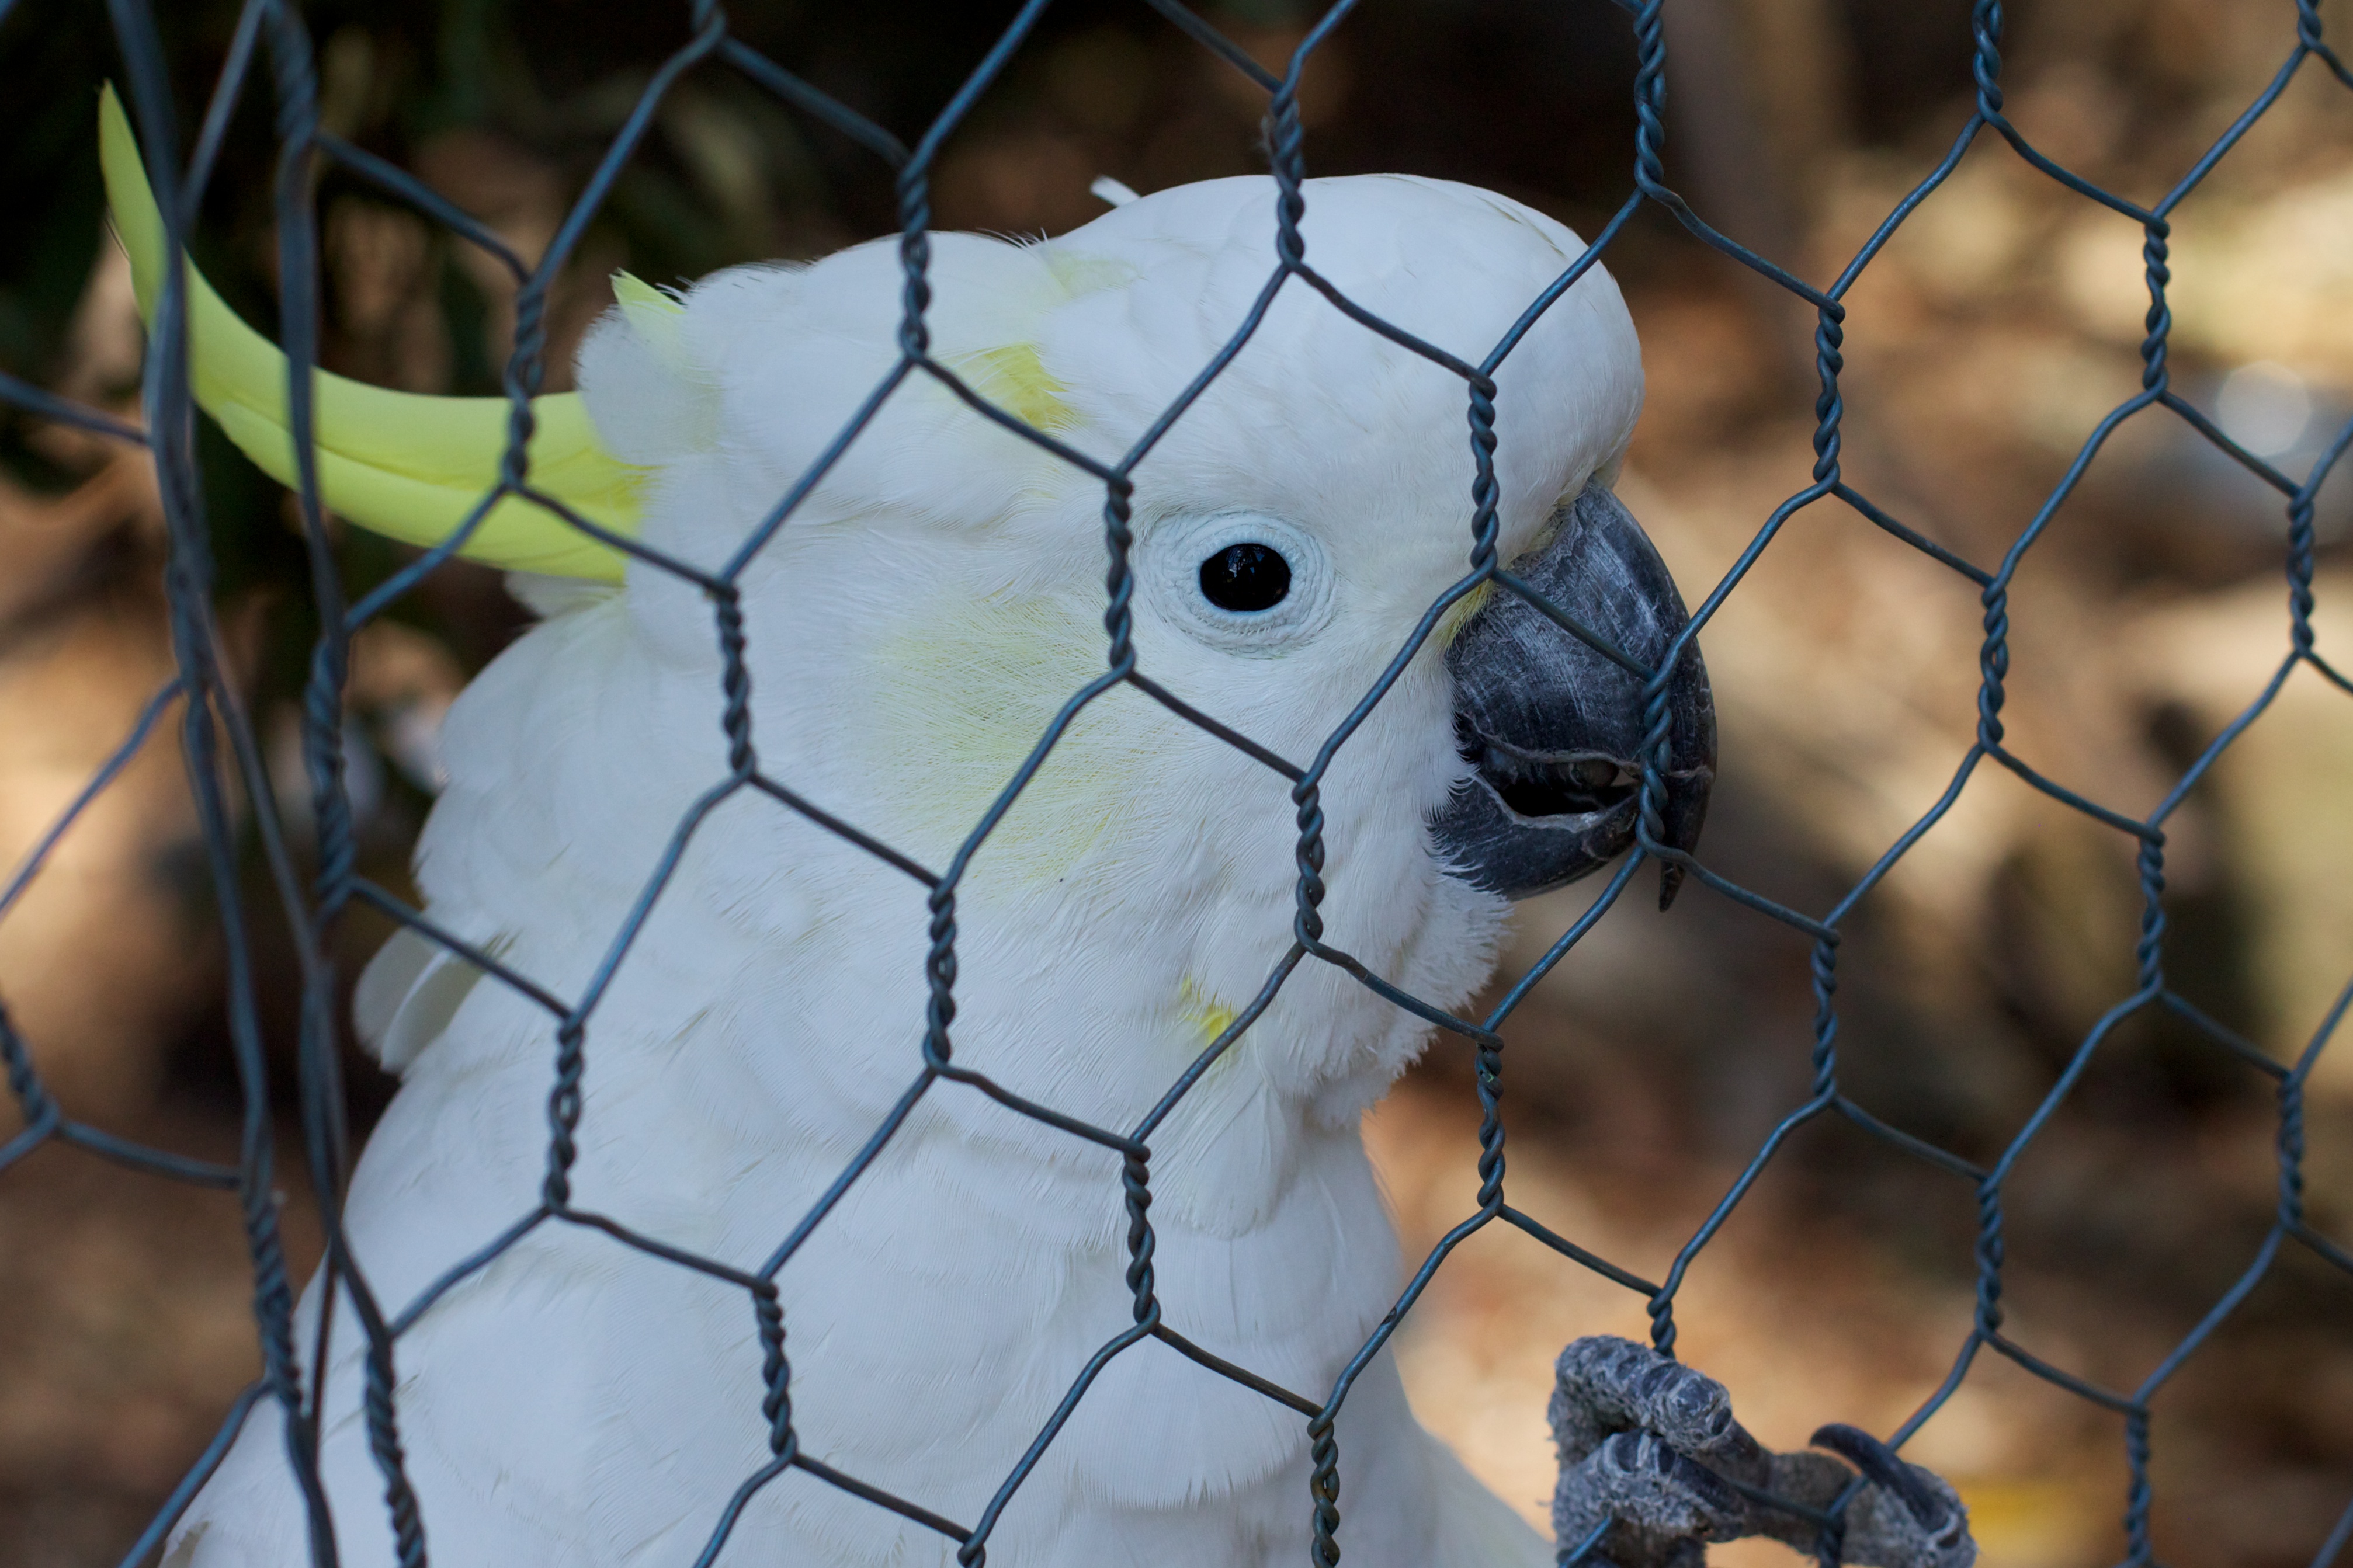
branch, bird, parrot, auodyssey